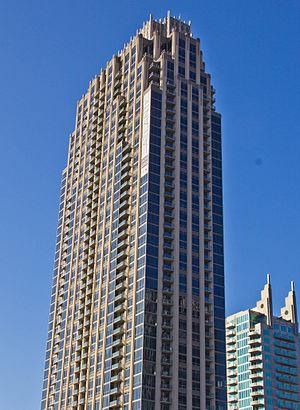
Smallwood Reynolds Stewart Stewart & Associates est un cabinet d'architecture, d'urbanislme et de design intérieur américain basé à Atlanta dans le sud-est des États-Unis.
The Atlantic est un gratte-ciel de 176 mètres de hauteur construit à Atlanta de 2007 à 2009 et conçu par l'agence d'architecture Smallwood Reynolds Stewart Stewart & Associates, Inc.